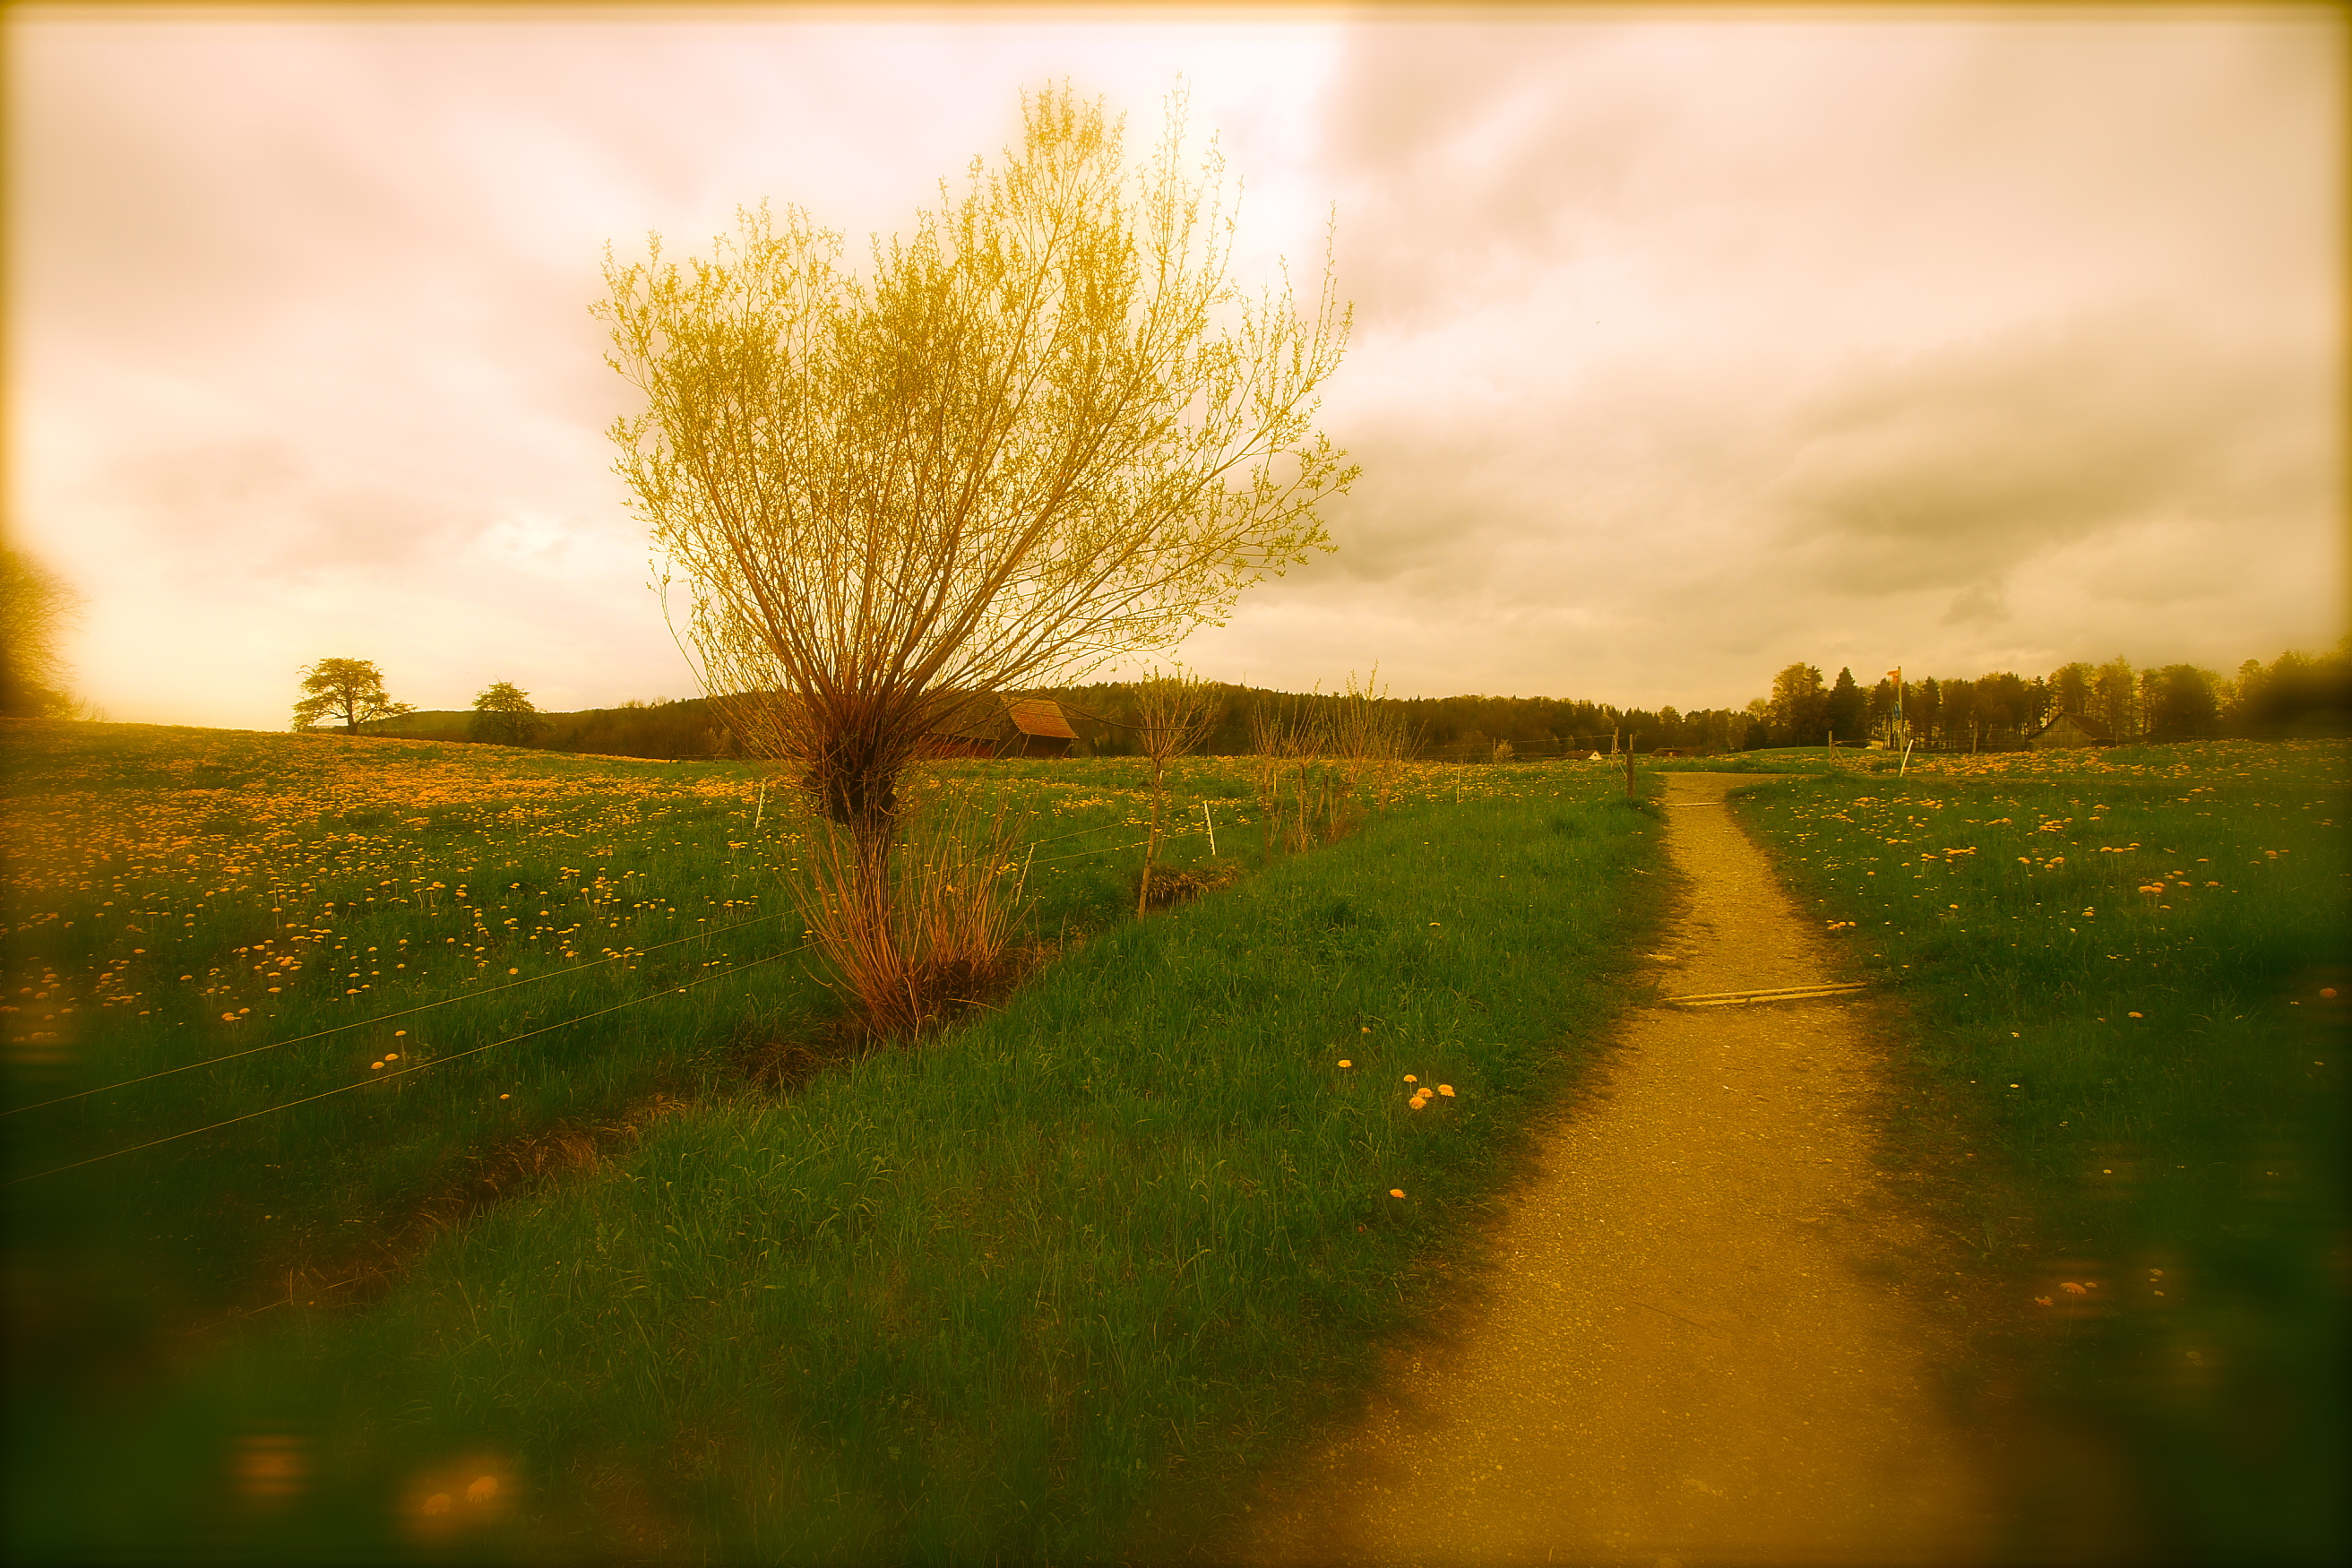
nature, sky, green, natural landscape, tree, yellow, sunlight, grass, light, field, natural environment, morning, orange, horizon, rural area, spring, cloud, pasture, road, meadow, woody plant, leaf, landscape, grassland, plain, evening, branch, Tints and shades, plant, photography, sunset, sunrise, prairie